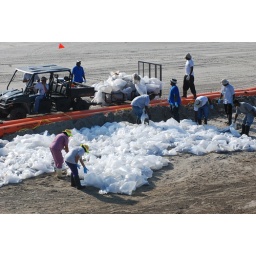
Workers remove bags of oil-contaminated sand from the beach near the fishing pier at Grand Isle Park.